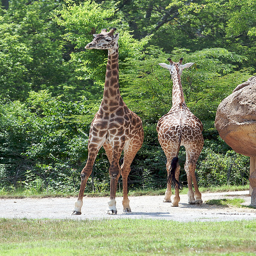
A group of giraffe standing on a dirt road next to a forest.
A couple of giraffes are walking down a path
A group of giraffes that are standing on the pavement.
Two giraffes are passing each other while walking in opposite directions.
Two giraffes walking in opposie directions in the grass.